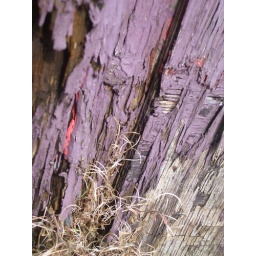
love the little bit of red in the door - looks like volcanic lava trying to bubble through